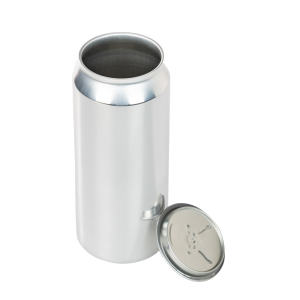
Label: metal